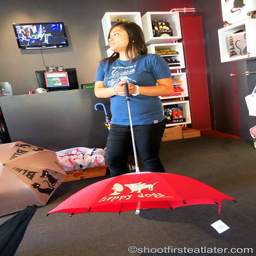
a person is holding a red umbrella inside
A person is holding a red umbrella down and behind her is a TV on.
a young woman is playing with a red umbrella
a woman plays with an open umbrella in a room
a woman holding an umbrella designed to shelter a dog from the rain